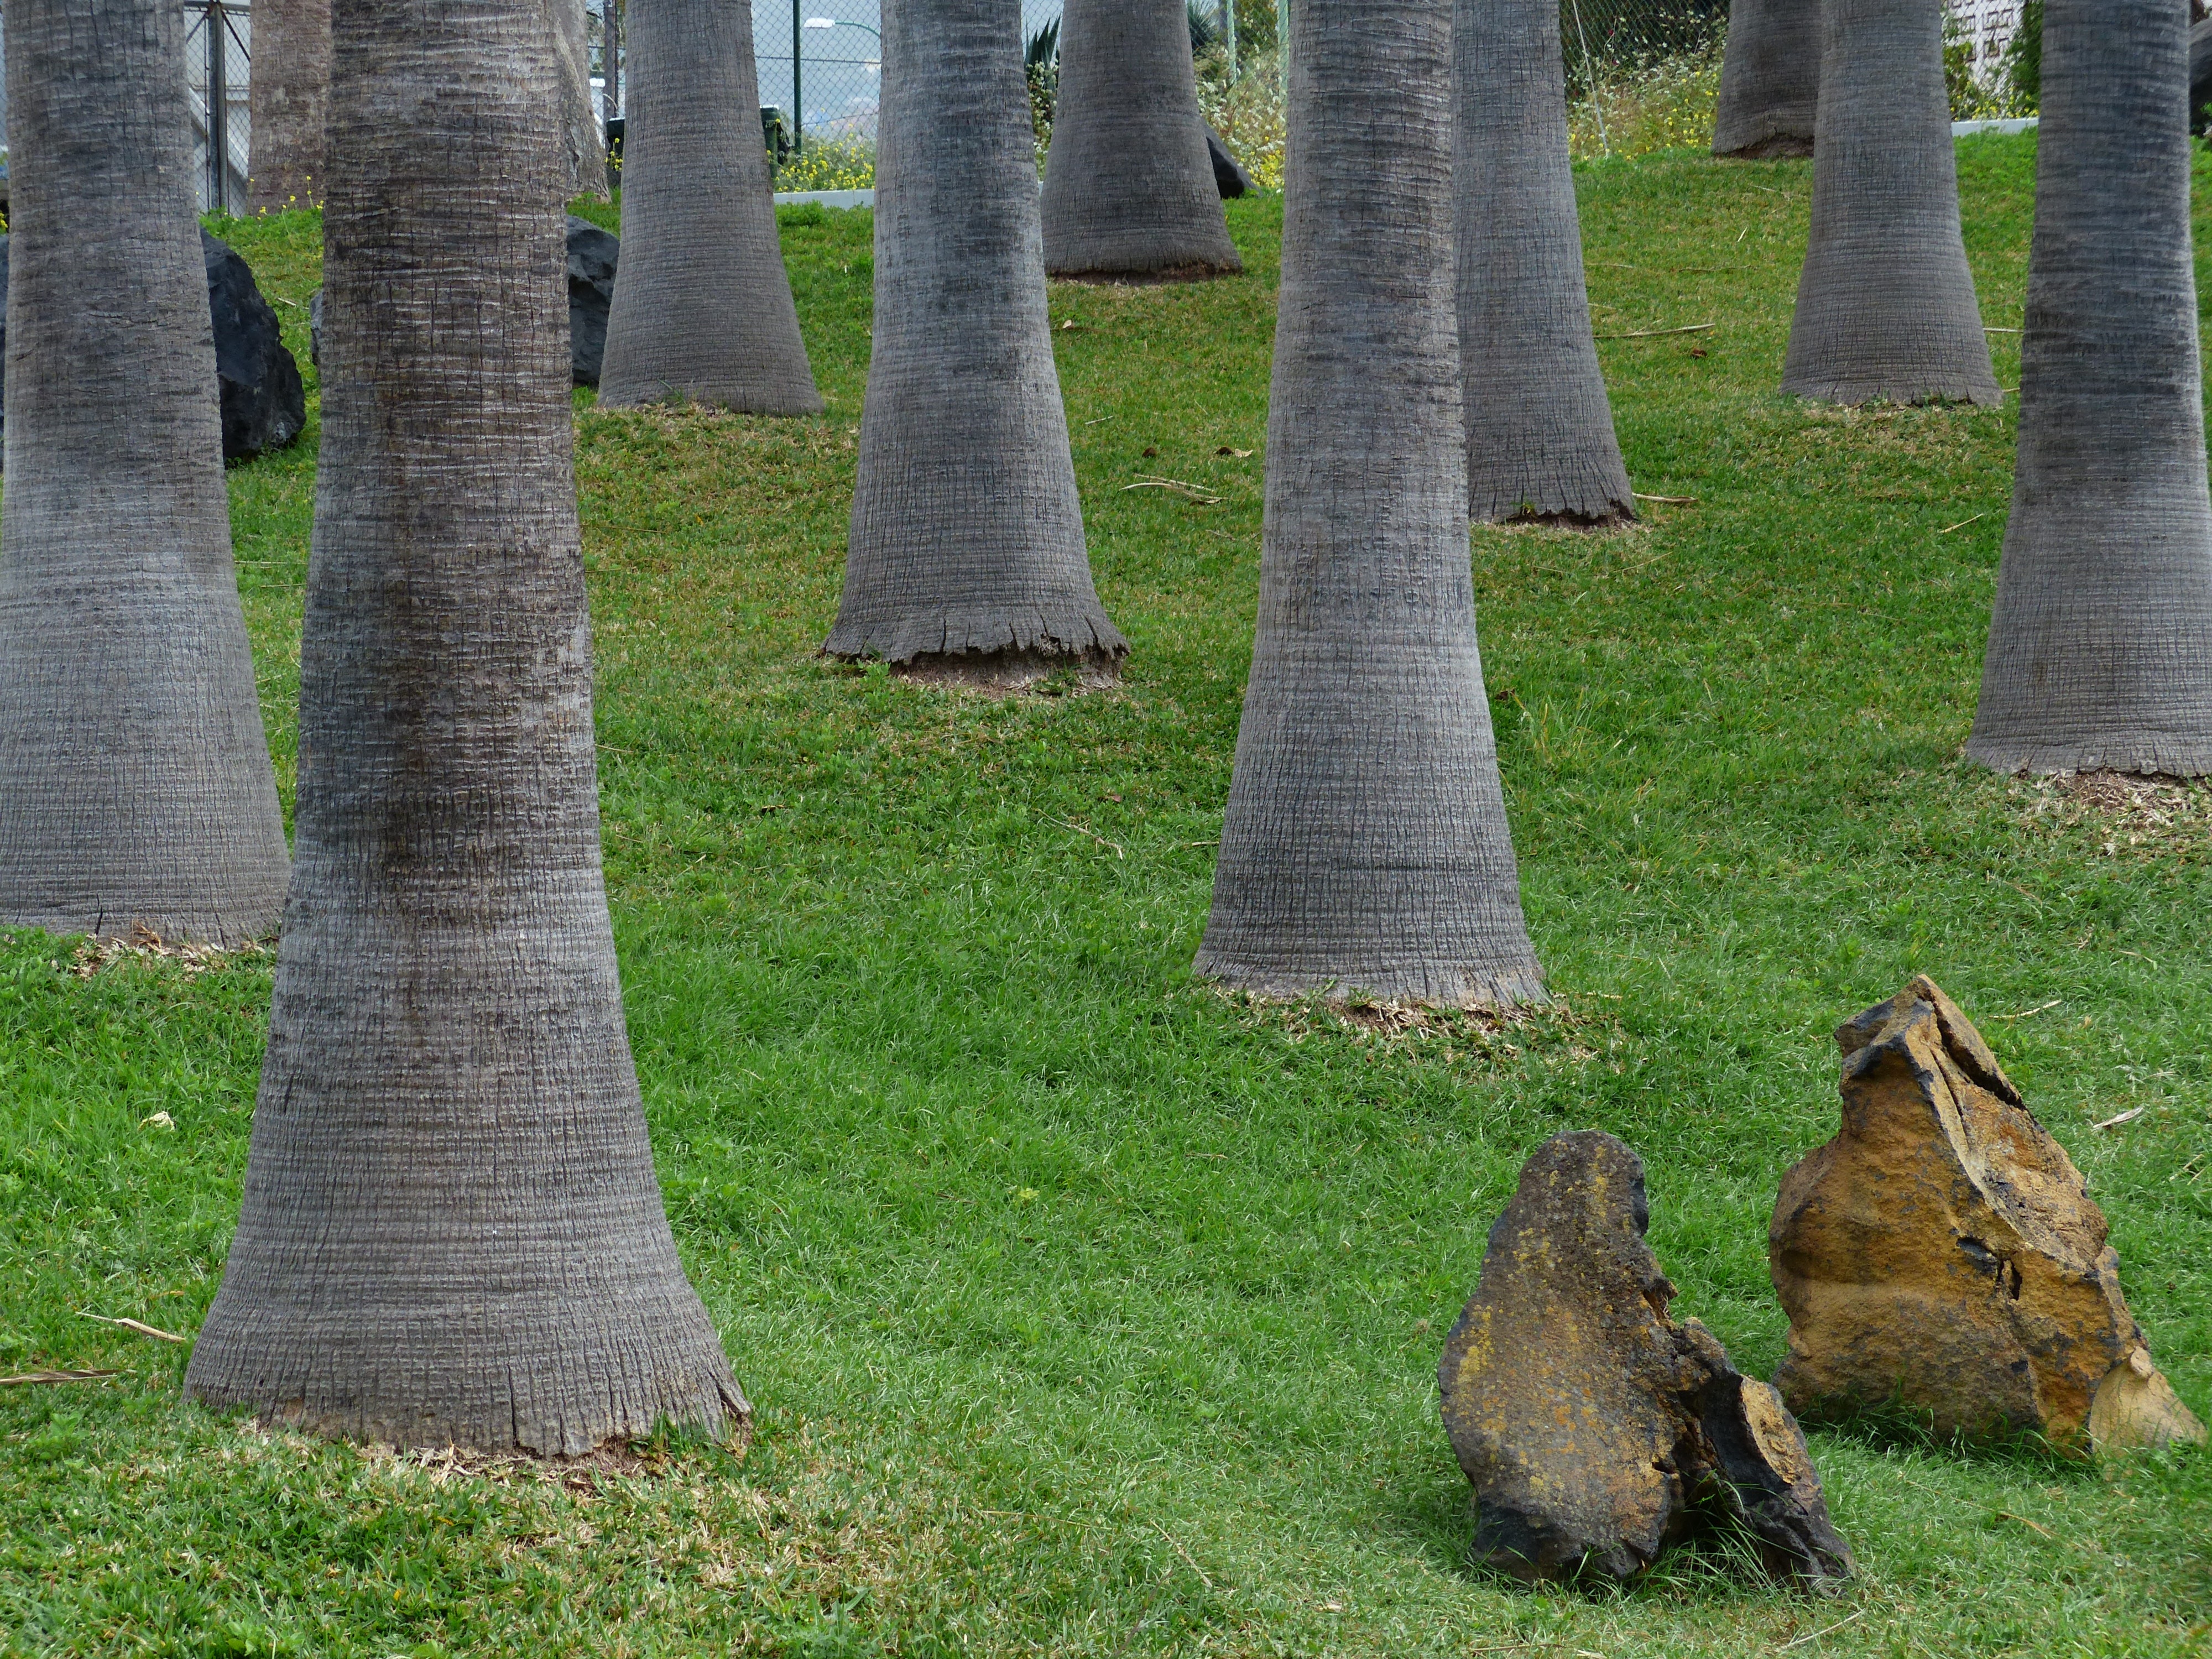
tree, meadow, trunk, woodland, palm trees, tree trunks, strains, grove of trees, palm tree forest, palm trunks, palm group